Holly Cottage

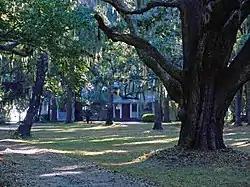

Holly Cottage is an historic building near Green Cove Springs, Florida. It was constructed in the late 19th century. The cottage is the only surviving building of the Hibernia Winter Resort, a winter retreat that operated from the 1850s through 1940. The resort helped in reviving tourism to Florida after the Civil War. The cottage was added to the National Register of Historic Places on July 8, 2010.